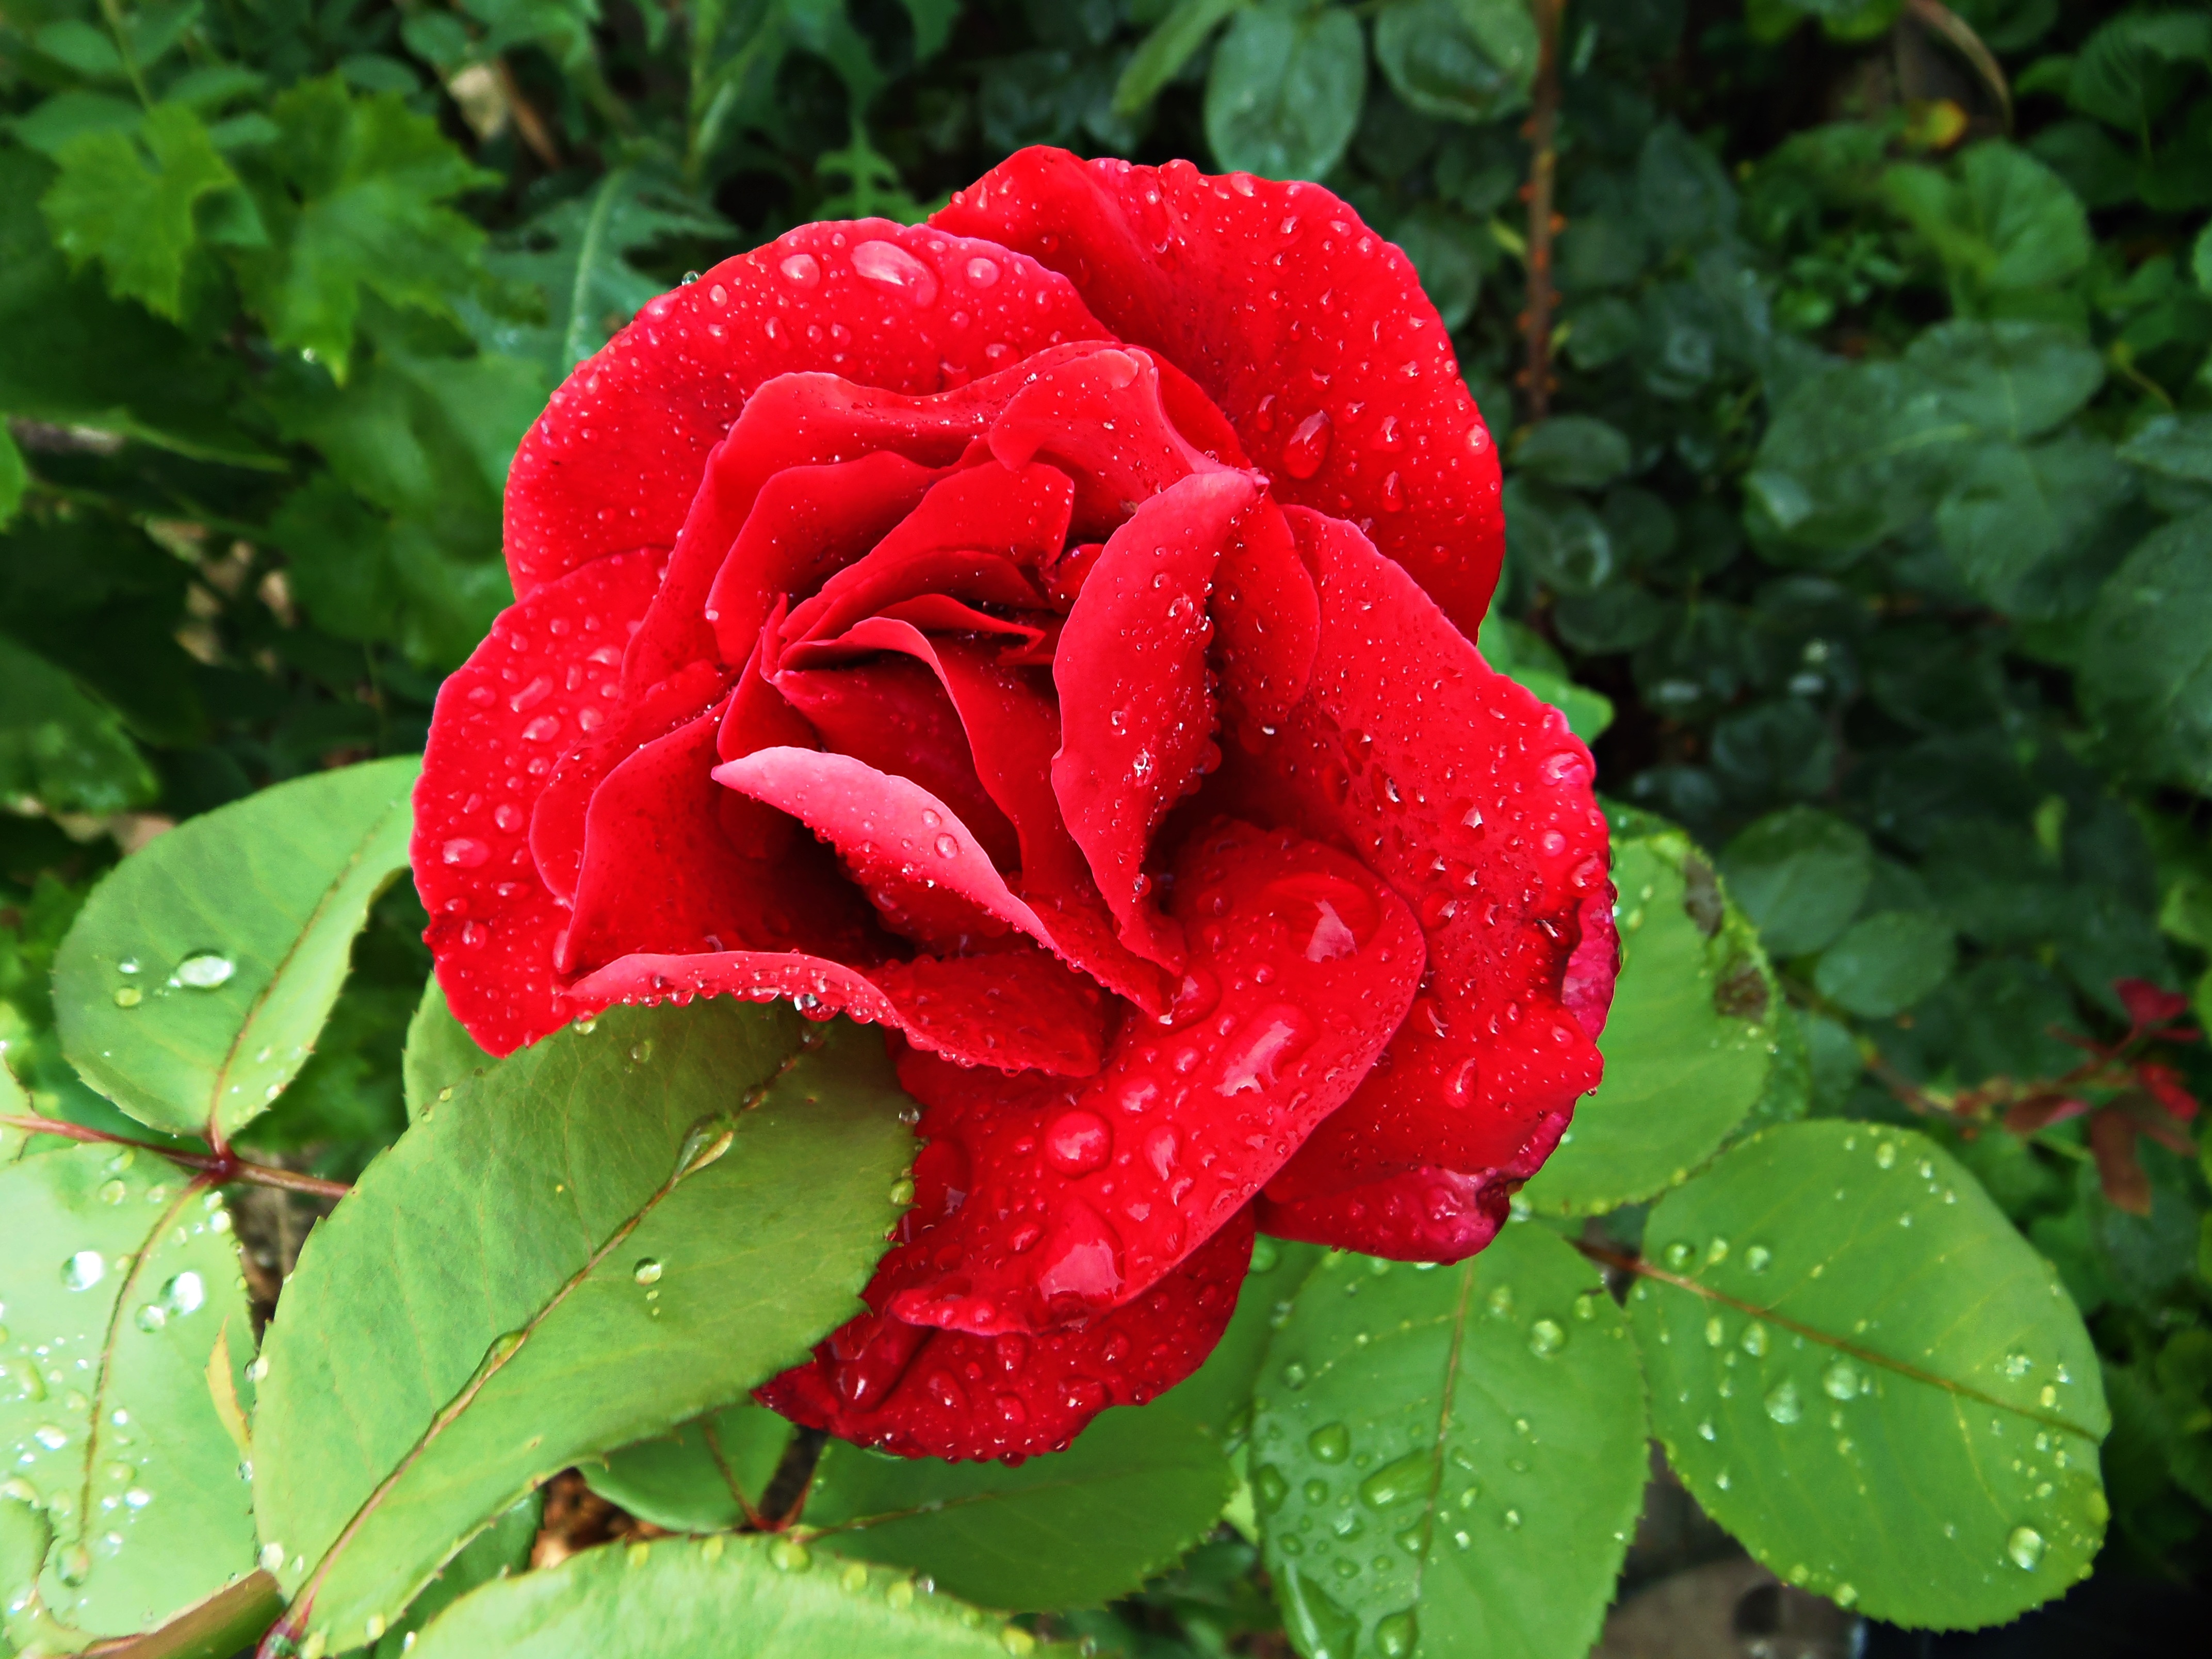
nature, plant, rain, flower, petal, wet, gift, rose, spring, red, macro, garden, flora, petals, shrub, rosa, beauty, flowering, floribunda, warmth, moisture, flowering plant, garden roses, rose family, drops of rain, herbaceous plant, deep red, china rose, annual plant, plant stem, rosa centifolia, rose order, japanese camellia, rosa wichuraiana